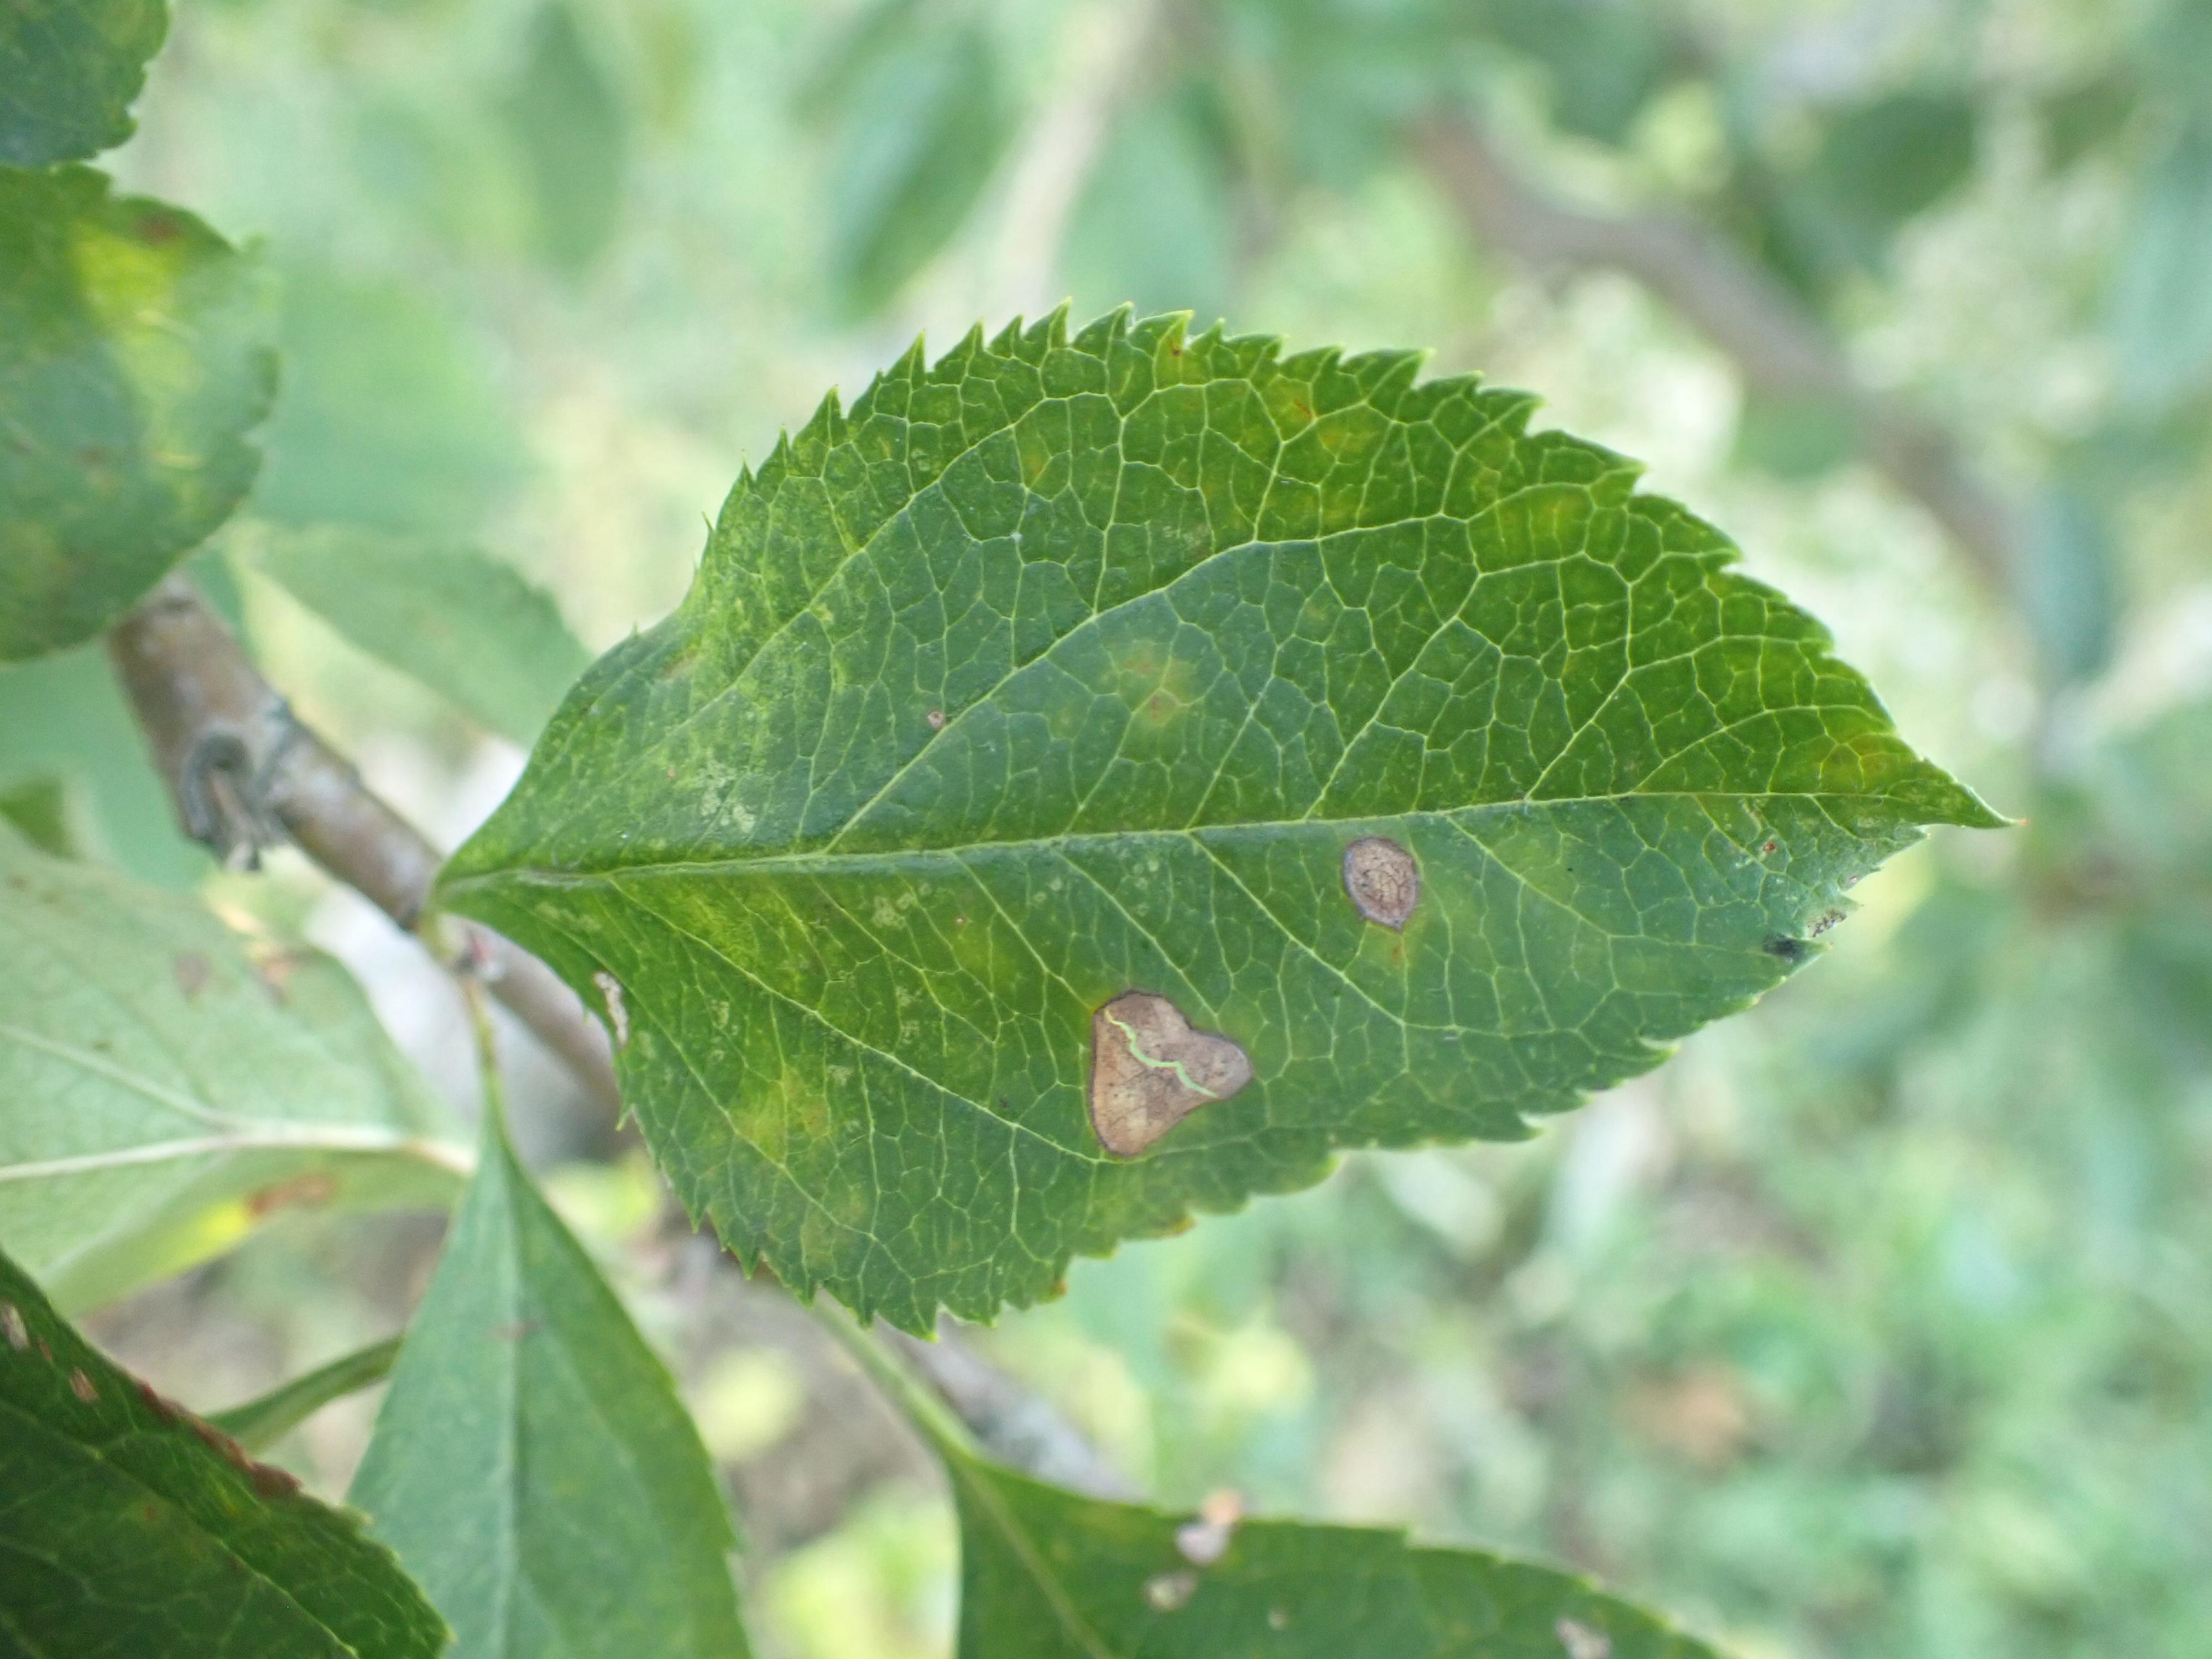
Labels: complex